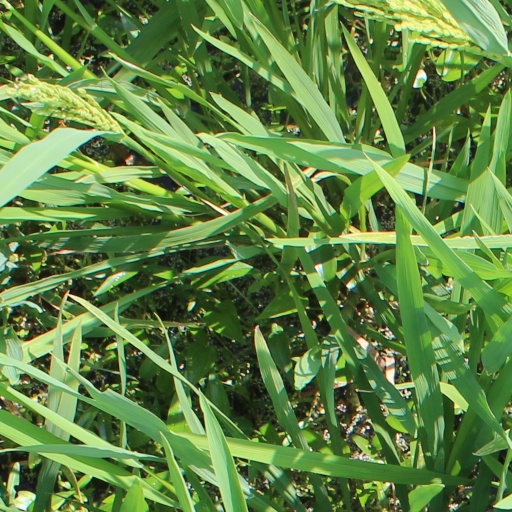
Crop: rice